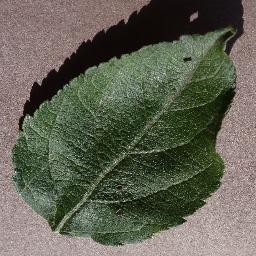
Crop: apple
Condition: healthy